Tautvydas Lydeka

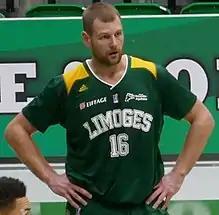
Lydeka with Limoges CSP in 2017

Tautvydas Lydeka (born 13 October 1983) is a Lithuanian former professional basketball player.